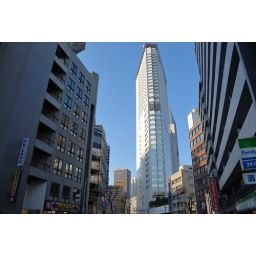
The white slim building is Odakyu Southern Tower. Microsoft Japan office and Odakyu Century Hotel exist in it.